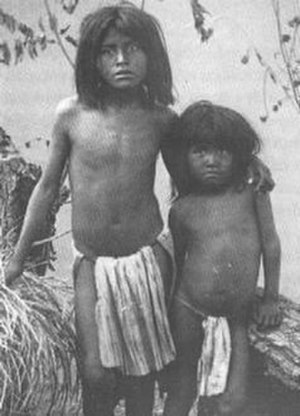
Apache
Apache børn i 1880
Apache er et fælles navn givet til flere kulturelt beslægtede indianerstammer, der består af de oprindelige folk i Nordamerika, som taler Apache-sproget. Ordet Apache stammer fra Yuman: apa, ahwa, og tche, som danner ordkombinationen.